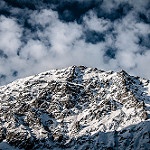
Label: mountain